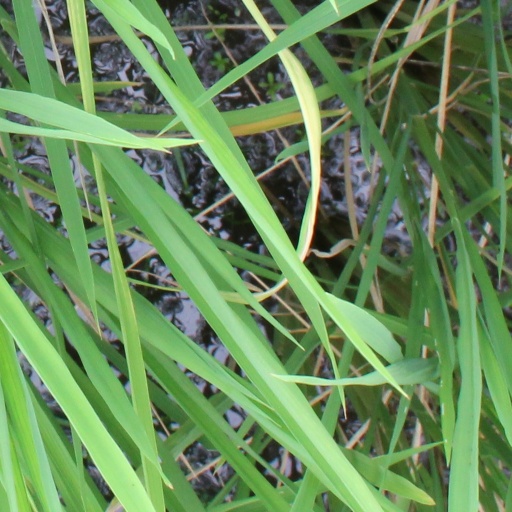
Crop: rice